Mohamed Keshavjee

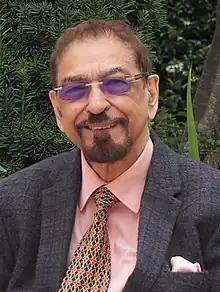

Mohamed Manjee Keshavjee is an international cross-cultural specialist on mediation, with a focus on Islamic Law and Alternative Dispute Resolution (ADR).